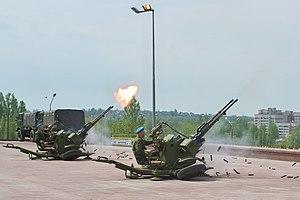
L'armée égyptienne est l'ensemble des forces militaires terrestres de l'Égypte, l'une des quatre branches des Forces armées égyptiennes.
Le ZU-23-2 ou ZU-23 est un canon anti-aérien soviétique de 23 mm.